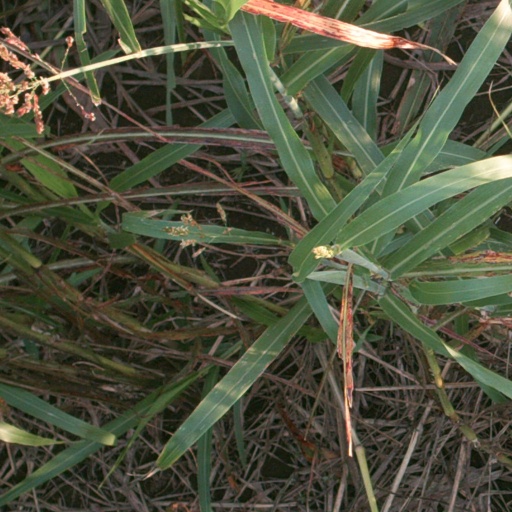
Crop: sorghum